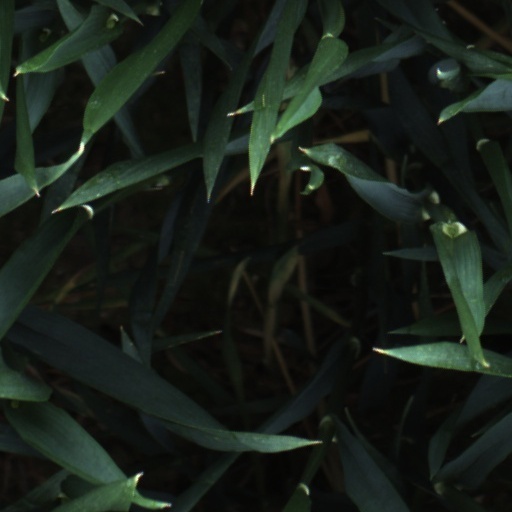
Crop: wheat